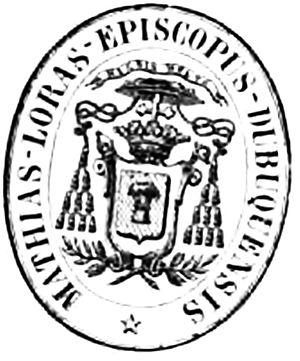
sceau de l'évêché de Dubuque (Mathias Loras)
Pierre-Jean-Mathias Loras, dit Mathias Loras né à Lyon le 29 août 1792 et mort à Dubuque le 19 février 1858, est un évêque missionnaire et l'un des fondateurs de l'Église catholique aux États-Unis.